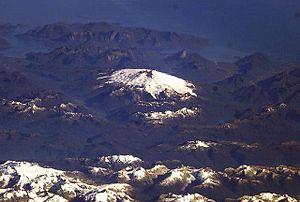
Le Melimoyu, également appelé Melimoto ou encore Melimoya, en espagnol Cerro Melimoyu ou Monte Melimoyu, est un volcan du Chili situé dans la cordillère des Andes.